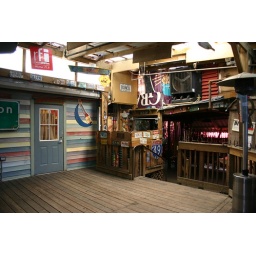
That door leads to where the class was staying. This is the venue for the shows, and the bar is in the back.